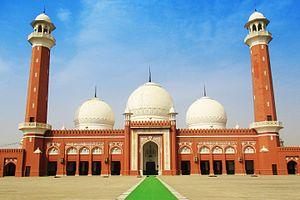
Wah est une ville pakistanaise du district de Rawalpindi, dans la province du Pendjab. Le centre de la ville est situé à environ trente kilomètres de la capitale pakistanaise, Islamabad.